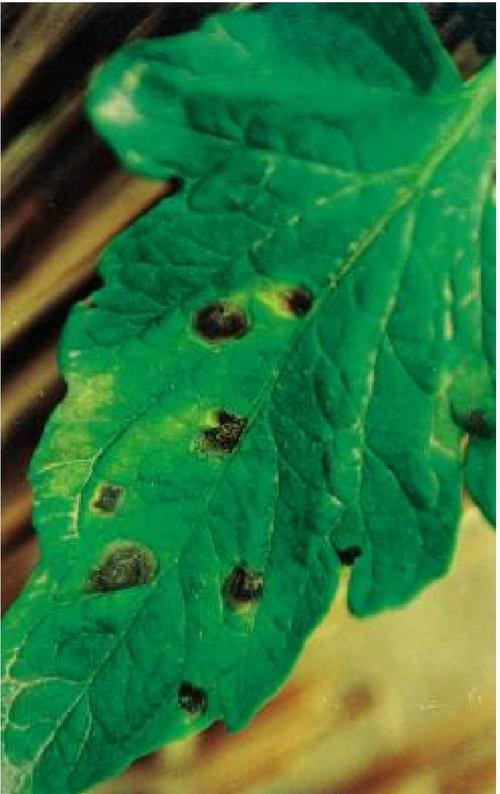
Plant: Tomato
Disease: tomato early blight